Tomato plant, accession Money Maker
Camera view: horizontal (90 deg, fisheye); turntable rotation: 180 degrees
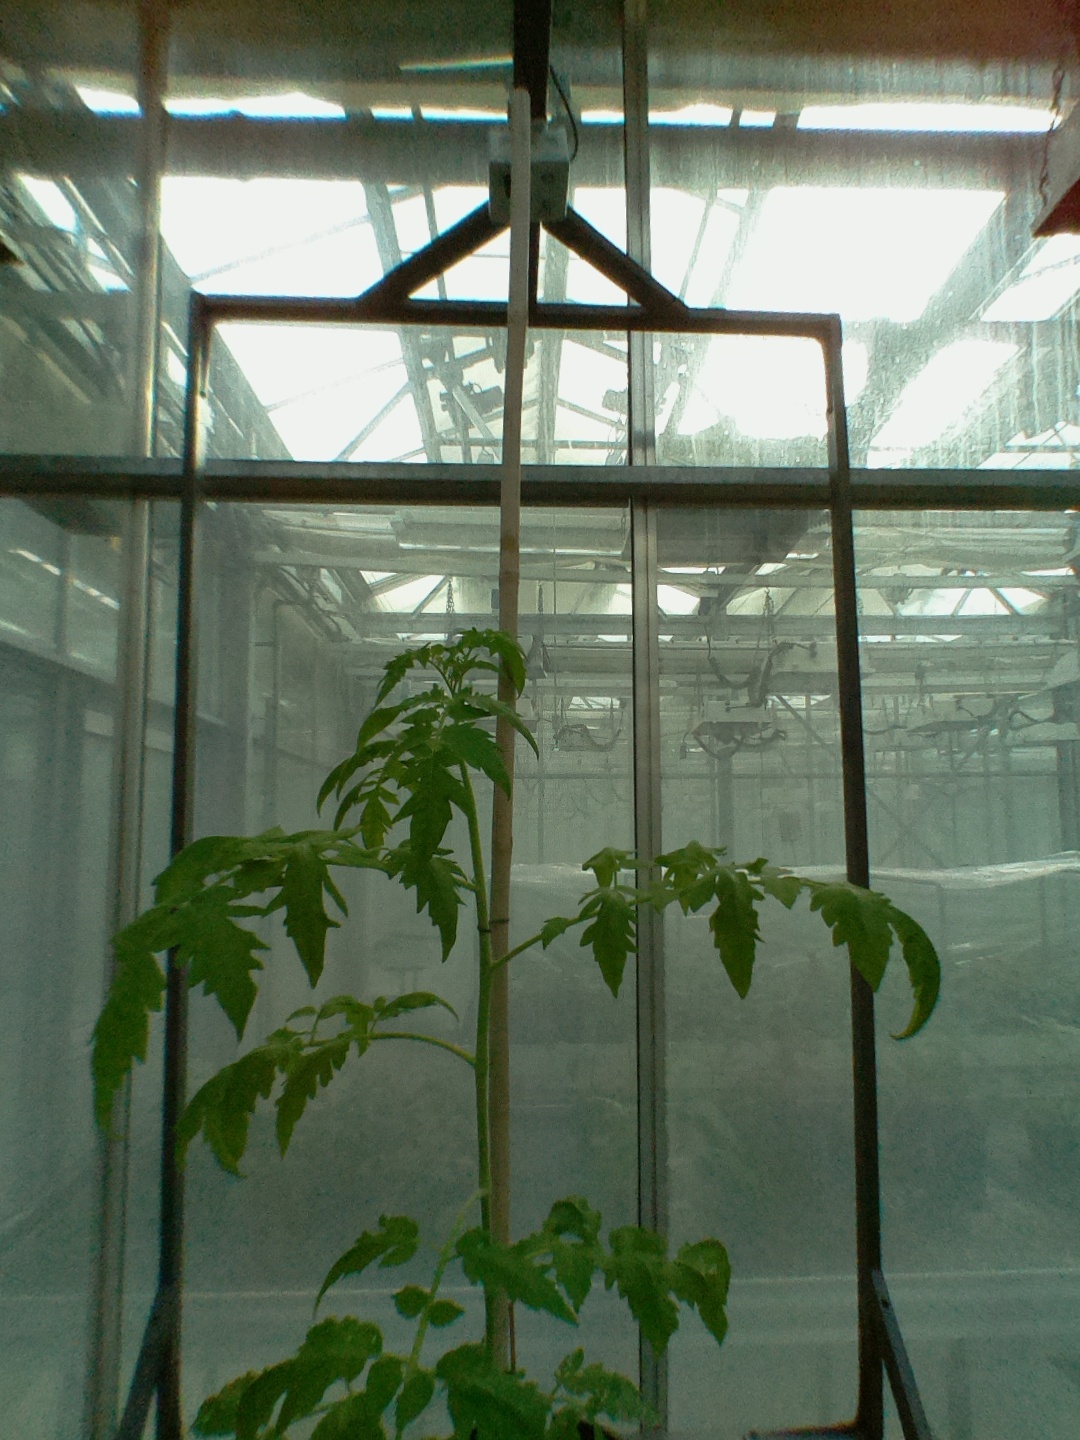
BBCH growth stage 15: 10 of true leaves visible